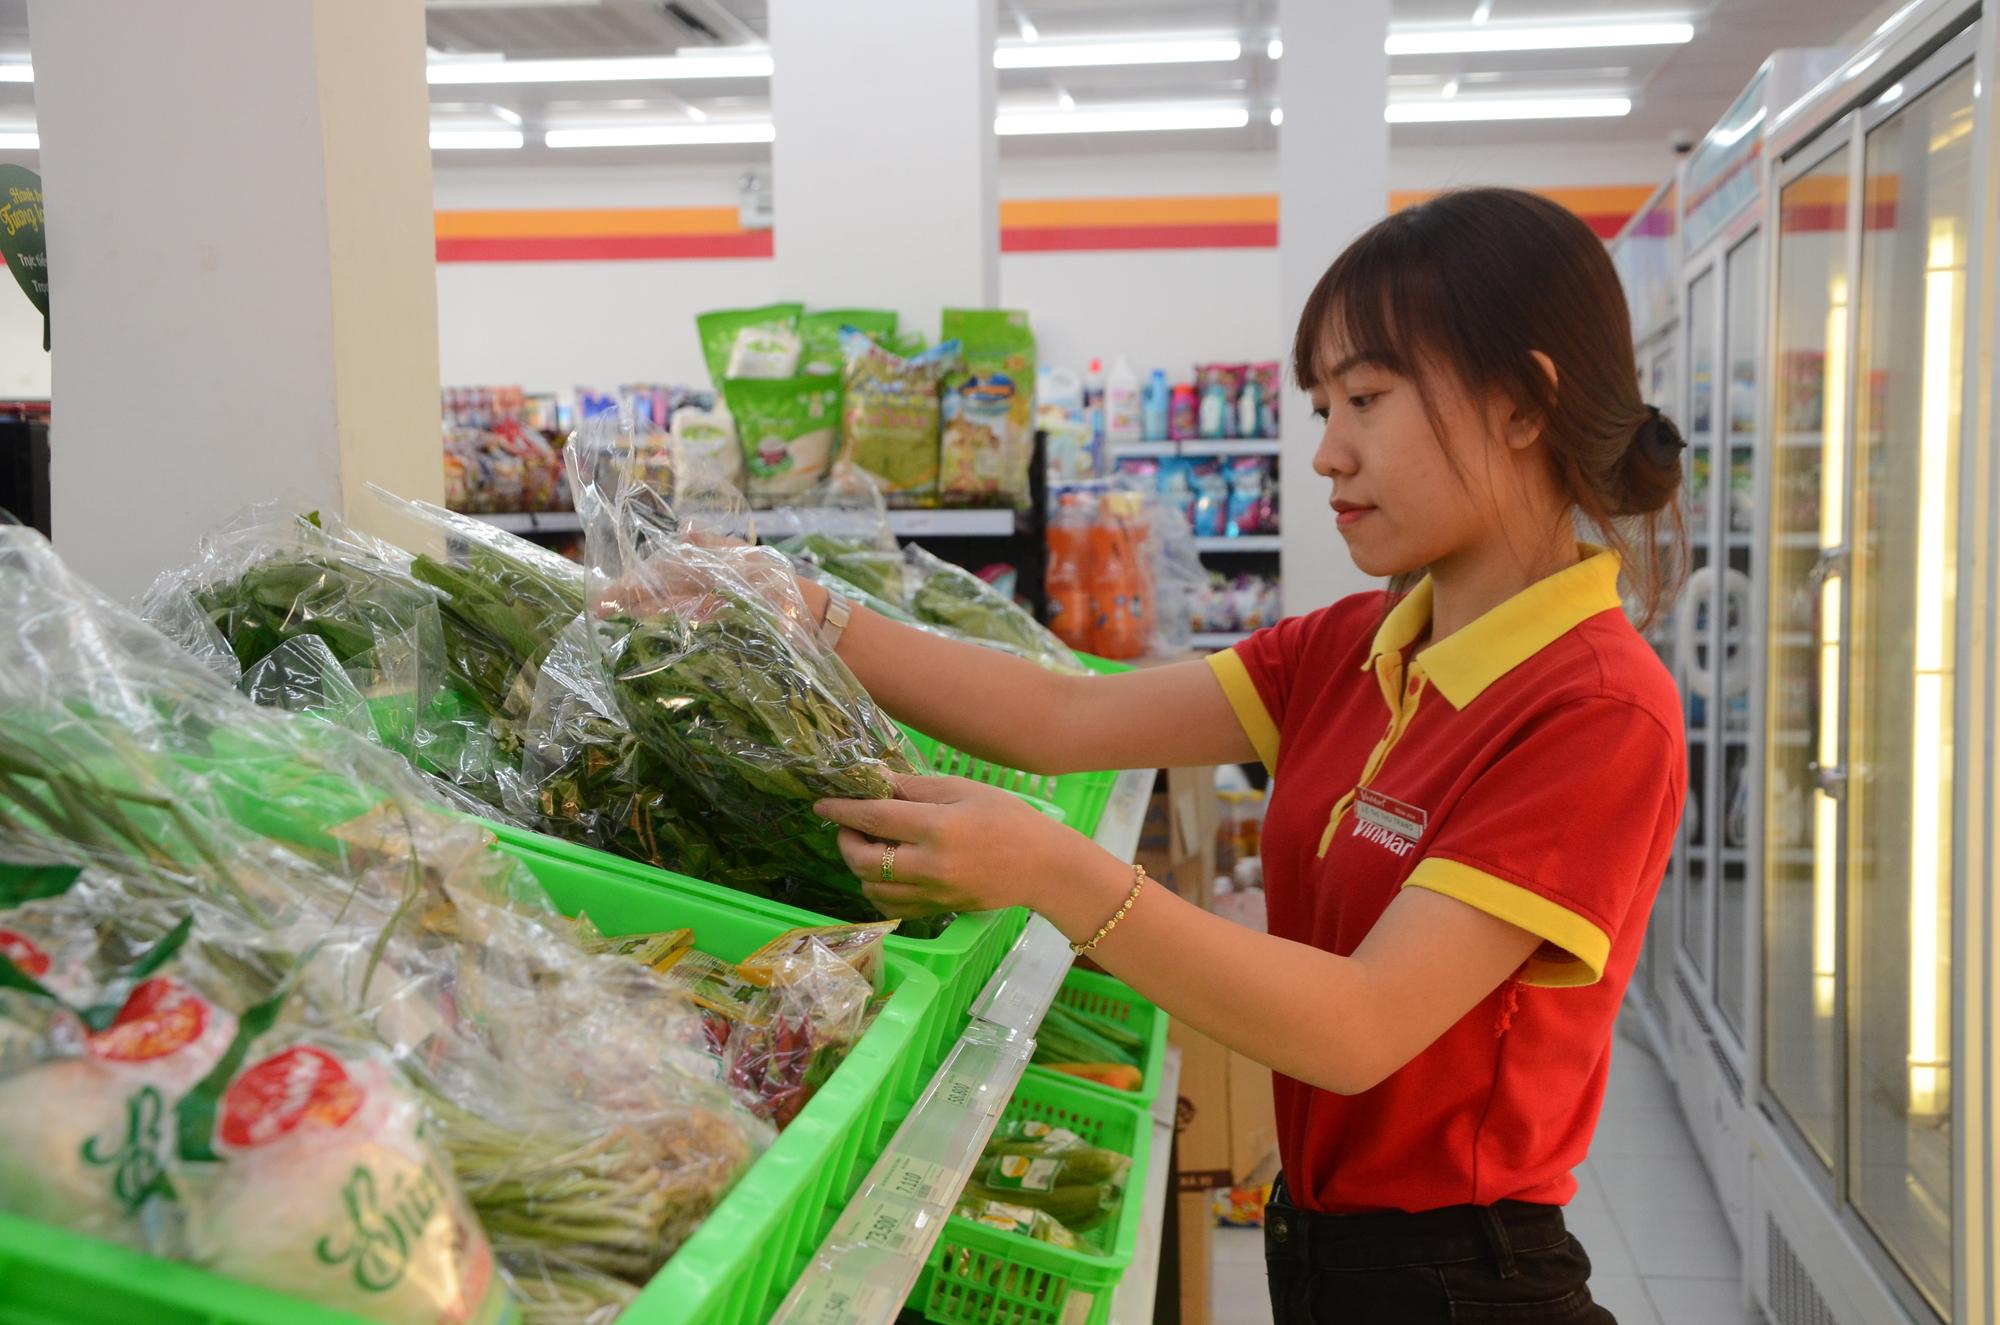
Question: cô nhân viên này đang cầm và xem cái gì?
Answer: gói rau xanh